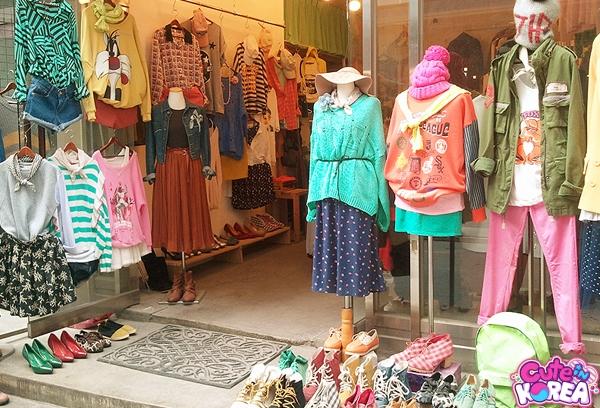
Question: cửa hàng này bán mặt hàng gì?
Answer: bán các loại quần áo dành cho nữ